Rainbow (1996 film)

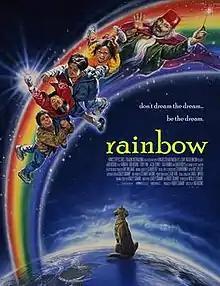
Rainbow promotional poster

Rainbow is a 1996 family adventure film directed by Bob Hoskins, written by Ashley Sidaway and Robert Sidaway and starring Hoskins, Terry Finn, Jacob Tierney, Saul Rubinek and Dan Aykroyd. The story concerns four children and a dog whose journey in a magical rainbow results in an adventure that finds them on a race against time to save the world.